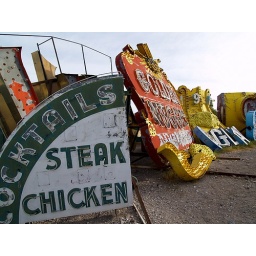
this chicken sign is the oldest neon sign in the boneyard.